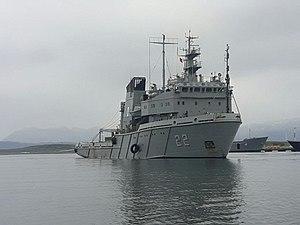
Classe Neftegaz est le nom d'une classe de remorqueurs de relevage d'ancres et navires d'approvisionnement de la marine russe.